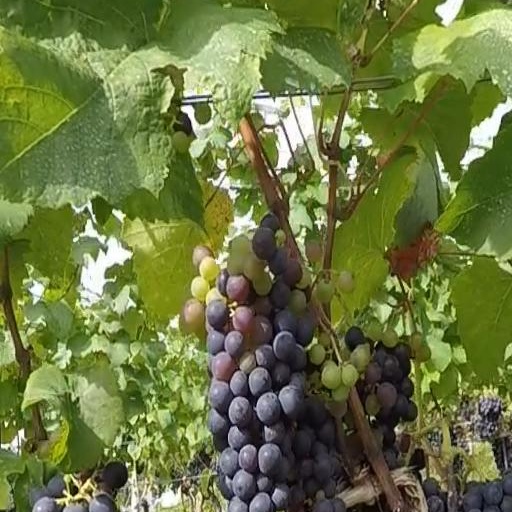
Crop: grape